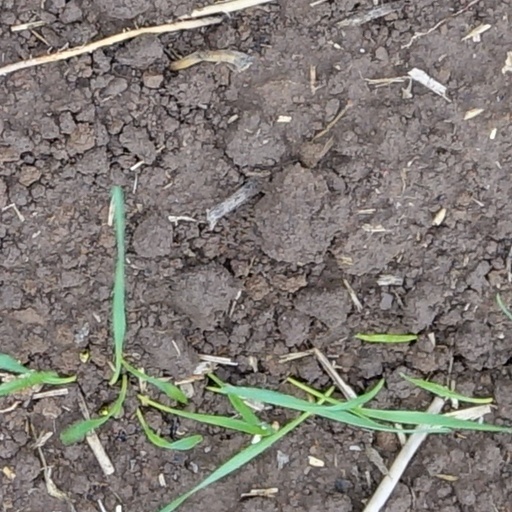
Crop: wheat